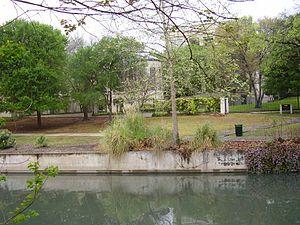
H-E-B, aussi connue sous le nom de H-E-B Grocery Stores, est une enseigne de grande distribution établie à San Antonio au Texas. Elle est composée de plus de 350 points de vente dans cet État ainsi qu'au nord du Mexique. L'entreprise possède également l'enseigne Central Market, détaillant en produits biologiques haut de gamme et en épicerie fine. En 2013, l'entreprise engendrait un revenu supérieur à 20 milliards de dollars. Au regard des ses revenus de 2010, H-E-B est le vingt-cinquième plus grand distributeur aux États-Unis. L'enseigne se situe en quinzième position sur la liste Forbes des « Plus importantes compagnie américaines » de 2014. En 2008, Supermarket News classe H-E-B au treizième rang du « Top 75 des grands distributeurs d'Amérique du Nord »et, en 2010, le Progressive Grocer nome l'enseigne « Distributeur de l'Année ».